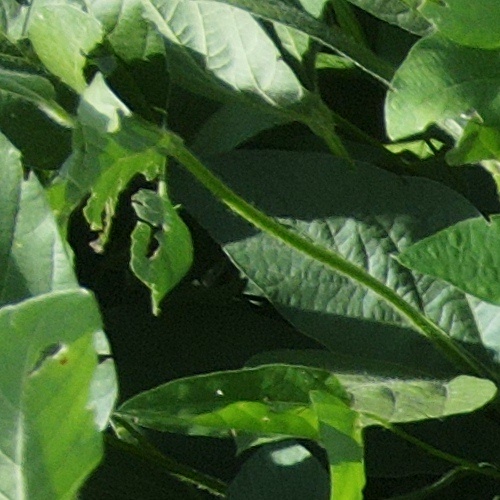
Label: Caterpillar